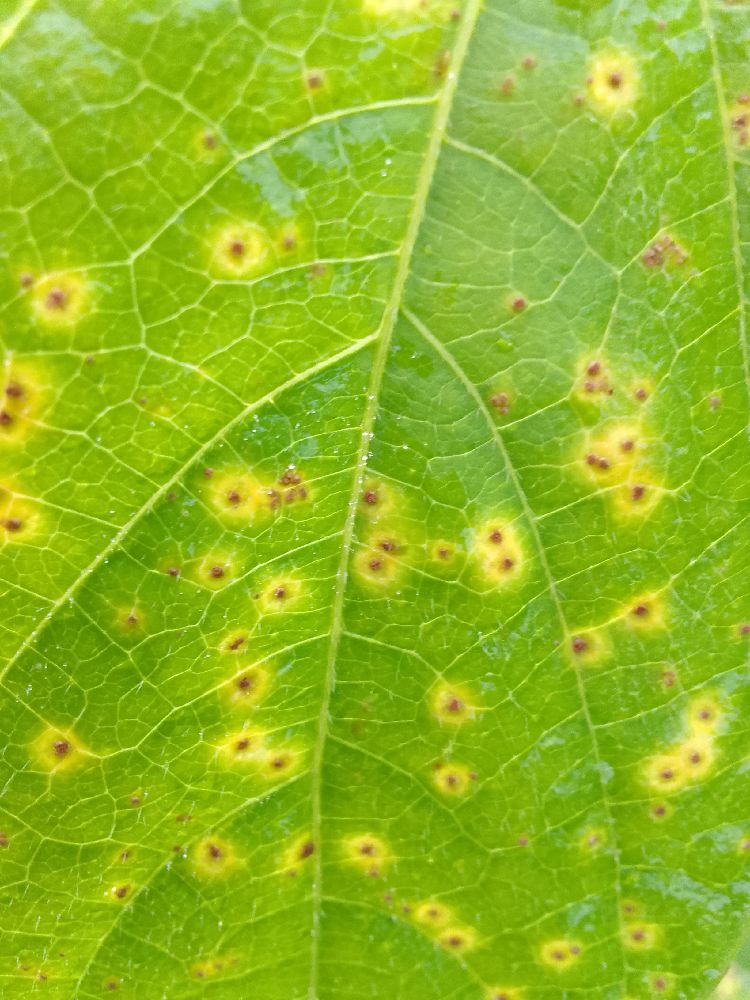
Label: rust